White Hall Plantation House Ruins and Oak Avenue

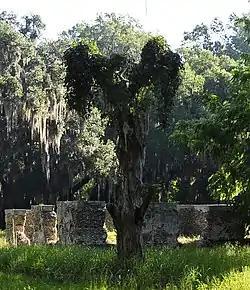
White Hall Plantation Ruins, June 2012

White Hall Plantation House Ruins and Oak Avenue is a historic plantation site located near Ridgeland, Jasper County, South Carolina. The site consists of the ruins of a brick house with tabby wings and twin tabby flanking outbuildings; a tabby retaining wall; and a massive double avenue of oaks planted in the late-18th or early-19th century. The plantation house was built between 1771 and 1776, then enlarged between 1786 and 1791. The house at White Hall burned about 1870 and was not renovated or occupied afterward.